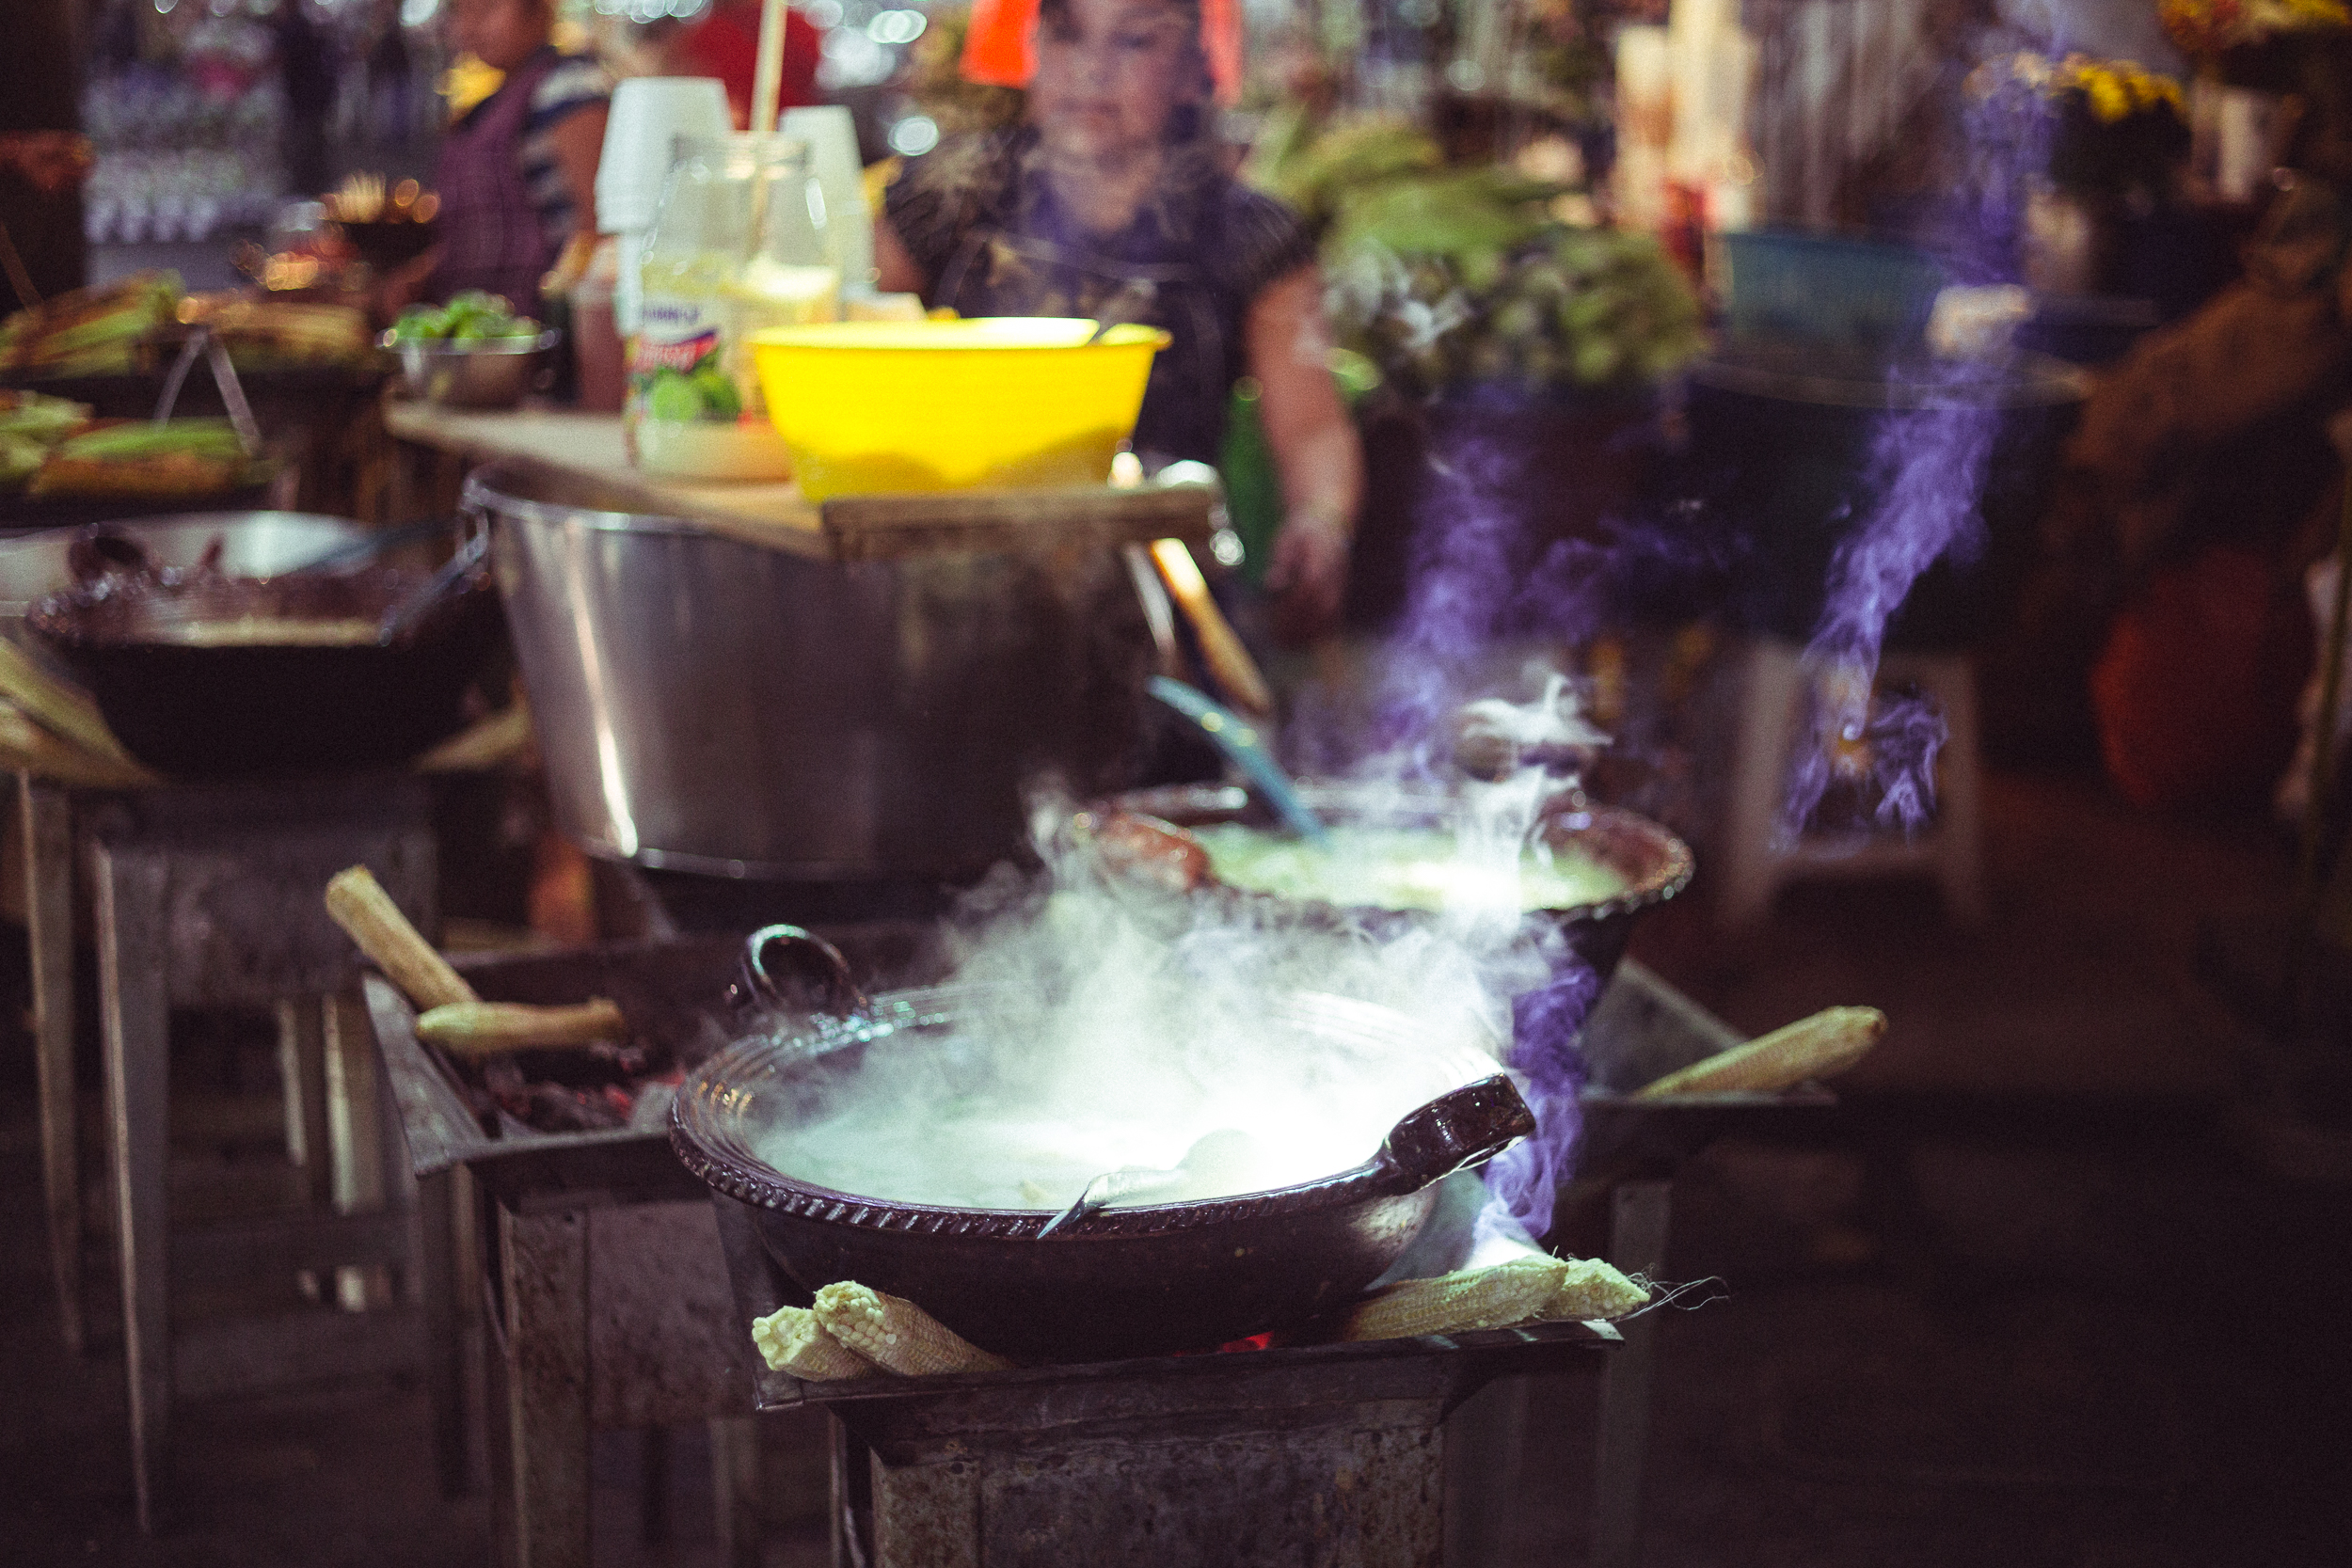
cookware and bakeware, food, street food, night, cuisine, dish